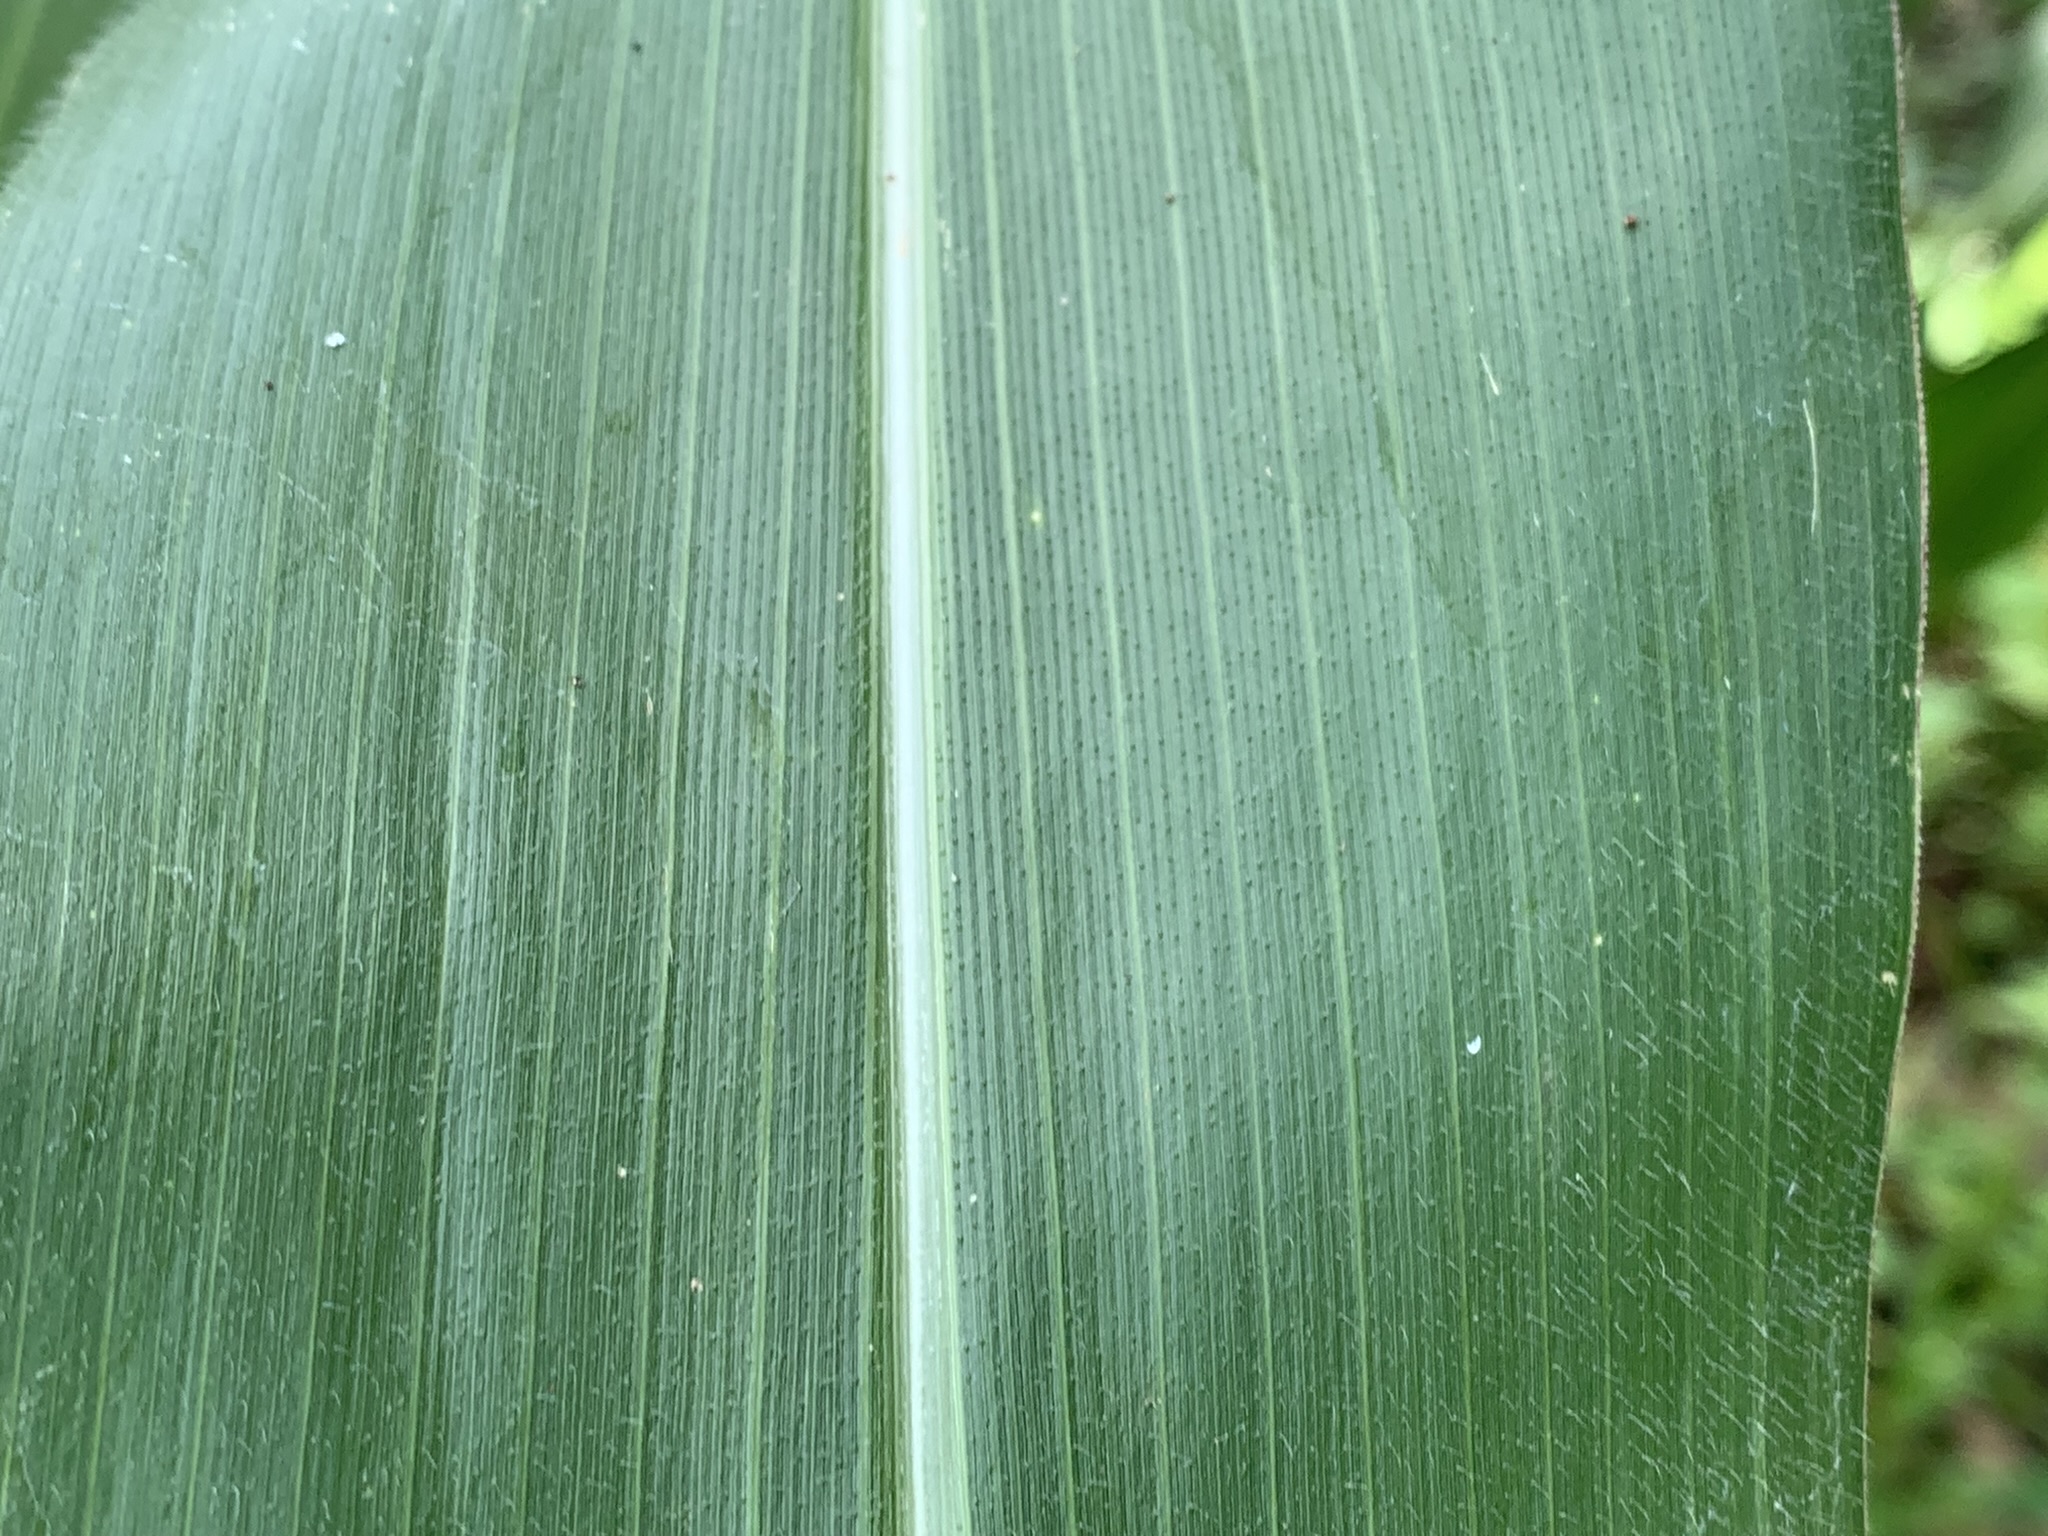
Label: Healthy